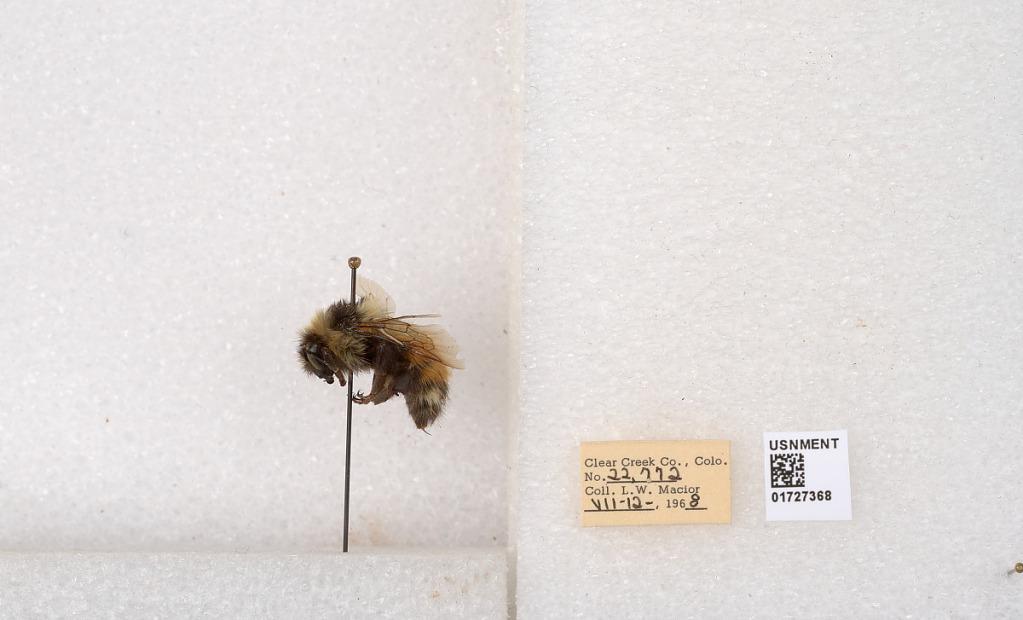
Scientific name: Bombus (Pyrobombus) sylvicola Kirby
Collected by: L. Macior
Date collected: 1968-7-12
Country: United States
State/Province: Colorado
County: Clear Creek
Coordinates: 39.6891, -105.644